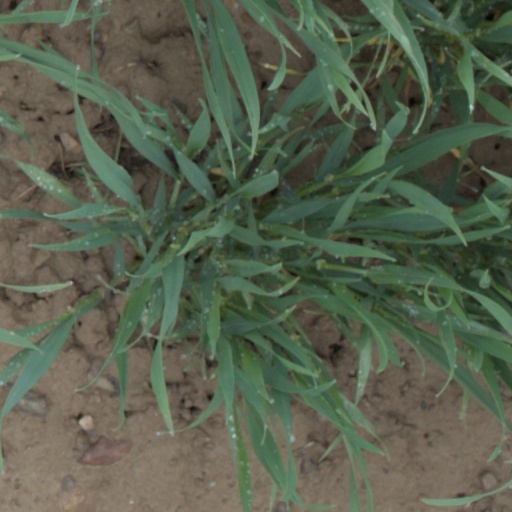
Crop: wheat